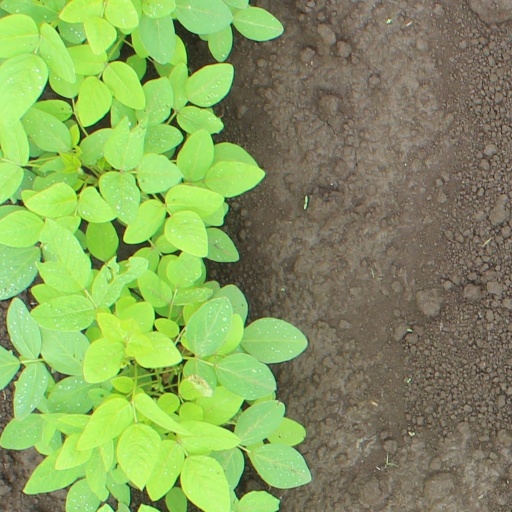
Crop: soybean